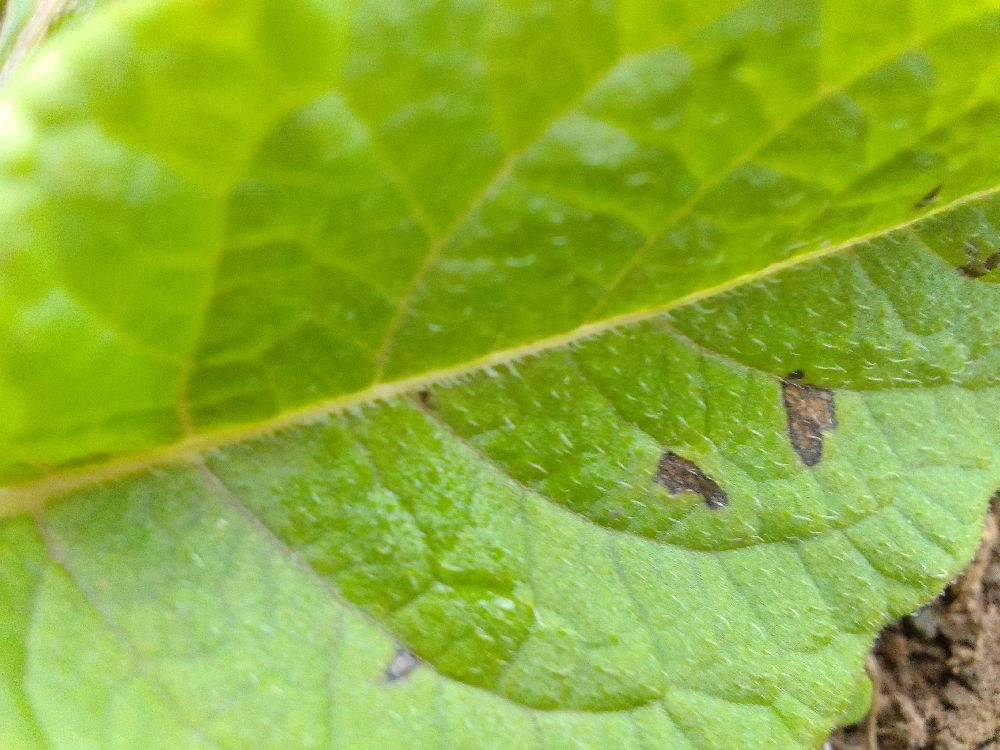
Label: Early blight